Ann Marie Calhoun

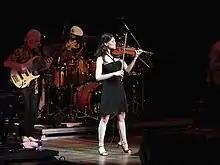
Calhoun in 2007

At the 50th Grammy Awards on February 10, 2008, Simpson was the winner of the "My Grammy Moment" contest, and played live with the Foo Fighters during the broadcast. In late February 2008, she recorded with The Hooters and played as a special guest with the band the Disco Biscuits. Later that year, Simpson performed multiple times as a special guest with the bands Switchfoot and Widespread Panic, and then performed with Ringo Starr on "Larry King Live", "The Late Late Show with Craig Ferguson", and at the Los Angeles House of Blues.